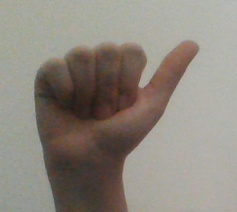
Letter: dhad